Bob Kane

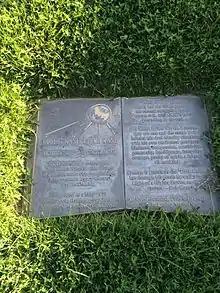
Grave of Bob Kane, at Forest Lawn Hollywood Hills

Kane died November 3, 1998, at Cedars-Sinai Medical Center in Los Angeles, at age 83. He is buried at Forest Lawn Memorial Park in the Hollywood Hills of Los Angeles, California.